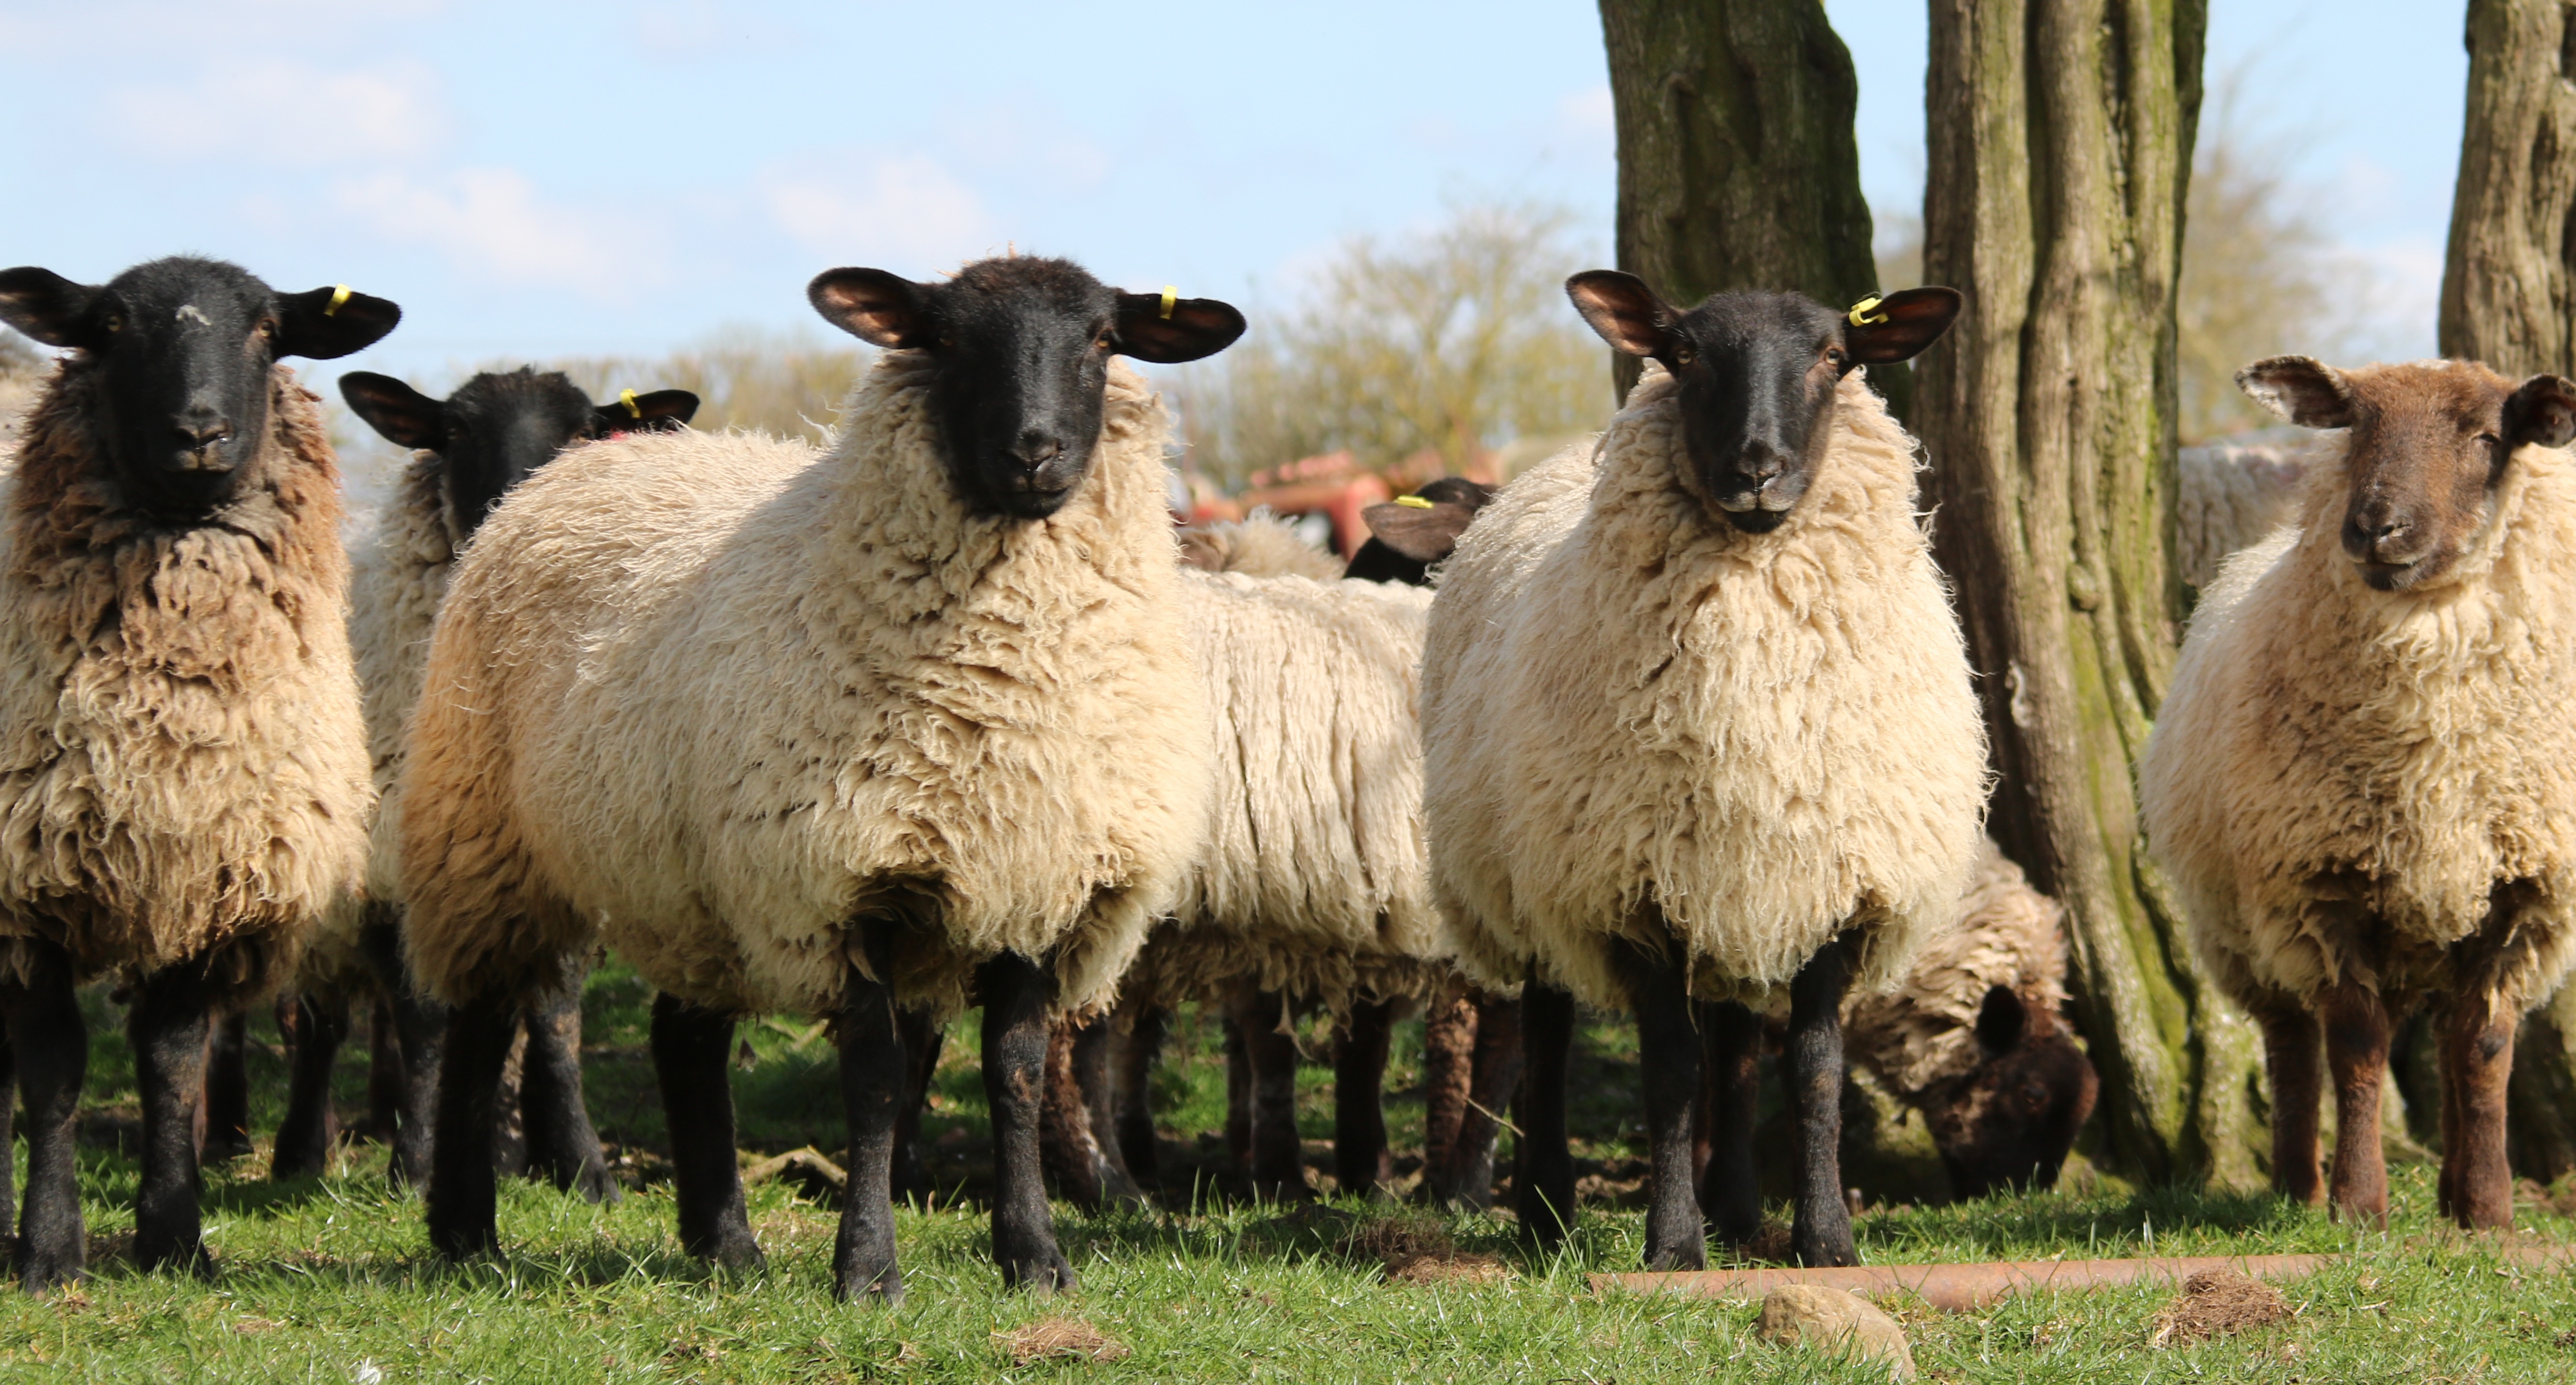
nature, grass, field, farm, meadow, countryside, animal, rural, young, spring, green, herd, farming, pasture, grazing, livestock, sheep, mammal, agriculture, baby, wool, fauna, farmland, lamb, outdoors, mother, vertebrate, sheeps, ewe, camel like mammal